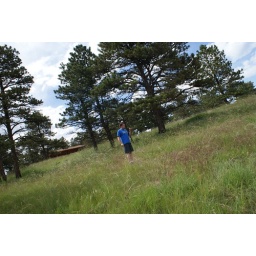
brad is standing and or playing in the grass (17)